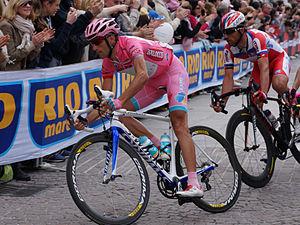
L’équipe cycliste Astana est une équipe cycliste professionnelle sous licence kazakhe depuis 2009. Elle est créée en 2007 sous licence Suisse et devient Luxembourgeoise en 2008. Le sponsor, Samrouk-Kazyna, est un conglomérat d'entreprises kazakhes réunies autour du nom de la capitale du Kazakhstan, Astana. À sa création, elle reprend en partie l'effectif de l'ancienne équipe Liberty Seguros, disparue en 2006 à la suite de l'affaire de dopage Puerto. Elle court avec une licence d'équipe World Tour depuis sa création. Son directeur général est l'ancien cycliste Alexandre Vinokourov.
Vincenzo Nibali, né le 14 novembre 1984 à Messine sur l'île de Sicile, est un coureur cycliste italien. Professionnel depuis 2005, il est membre de l'équipe Trek-Segafredo. Il a notamment remporté le Tour d'Espagne 2010, le Tour d'Italie en 2013 et 2016 ainsi que le Tour de France 2014, devenant ainsi le sixième coureur à compter les trois grands tours à son palmarès.